History of Venezuela

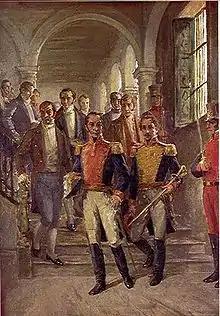
Simón Bolívar and Francisco Santander at the Congress of Cúcuta. Painting by Ricardo Acevedo Bernal

European events sowed the seeds of Venezuela's declaration of independence. The Napoleonic Wars in Europe not only weakened Spain's imperial power but also put Britain (unofficially) on the side of the independence movement. After the signing of the Treaty of Fontainebleau (1807) in May 1808, Napoleon demanded and received the abdication of Ferdinand VII of Spain and the confirmation of the abdication of Ferdinand's father Charles IV. Napoleon then appointed as King of Spain his own brother Joseph Bonaparte. That marked the beginning of Spain's own War of Independence from French hegemony and partial occupation before the Spanish American wars of independence even began. The focal point of Spanish political resistance, the Supreme Central Junta, was formed to govern in the name of Ferdinand VII prisoner of Napoleon in Bayonne since May 1808.